History of Baldwin Wallace University

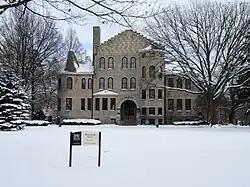
Wheeler Hall formally Recitation Hall

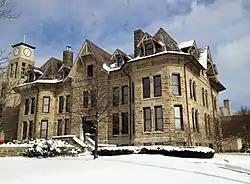
Carnegie Hall

In 1856, a charter was granted establishing Baldwin University. Baldwin's sense of equality led to the school accepting any student regardless of race or gender, and was one of the first in the nation to do so. Moreover, Baldwin University's courses were not segregated. With the pledge from Wallace, the school began to attract students of German descent. Eventually, in 1863, a resolution established a separate school and department for these German students. This established German Wallace College. German Wallace College and Baldwin University existed in harmony, and students were allowed to take classes from either school.